List of songs recorded by Miley Cyrus

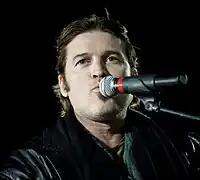
A light-skinned man with medium-length brown hair is seen singing with a microphone held by his face.

American pop singer Miley Cyrus has recorded songs for eight studio albums, five soundtrack albums, two EPs and other album or singles appearances. Some of her songs are credited to the fictional characters she has played: Hannah Montana and Ashley O.